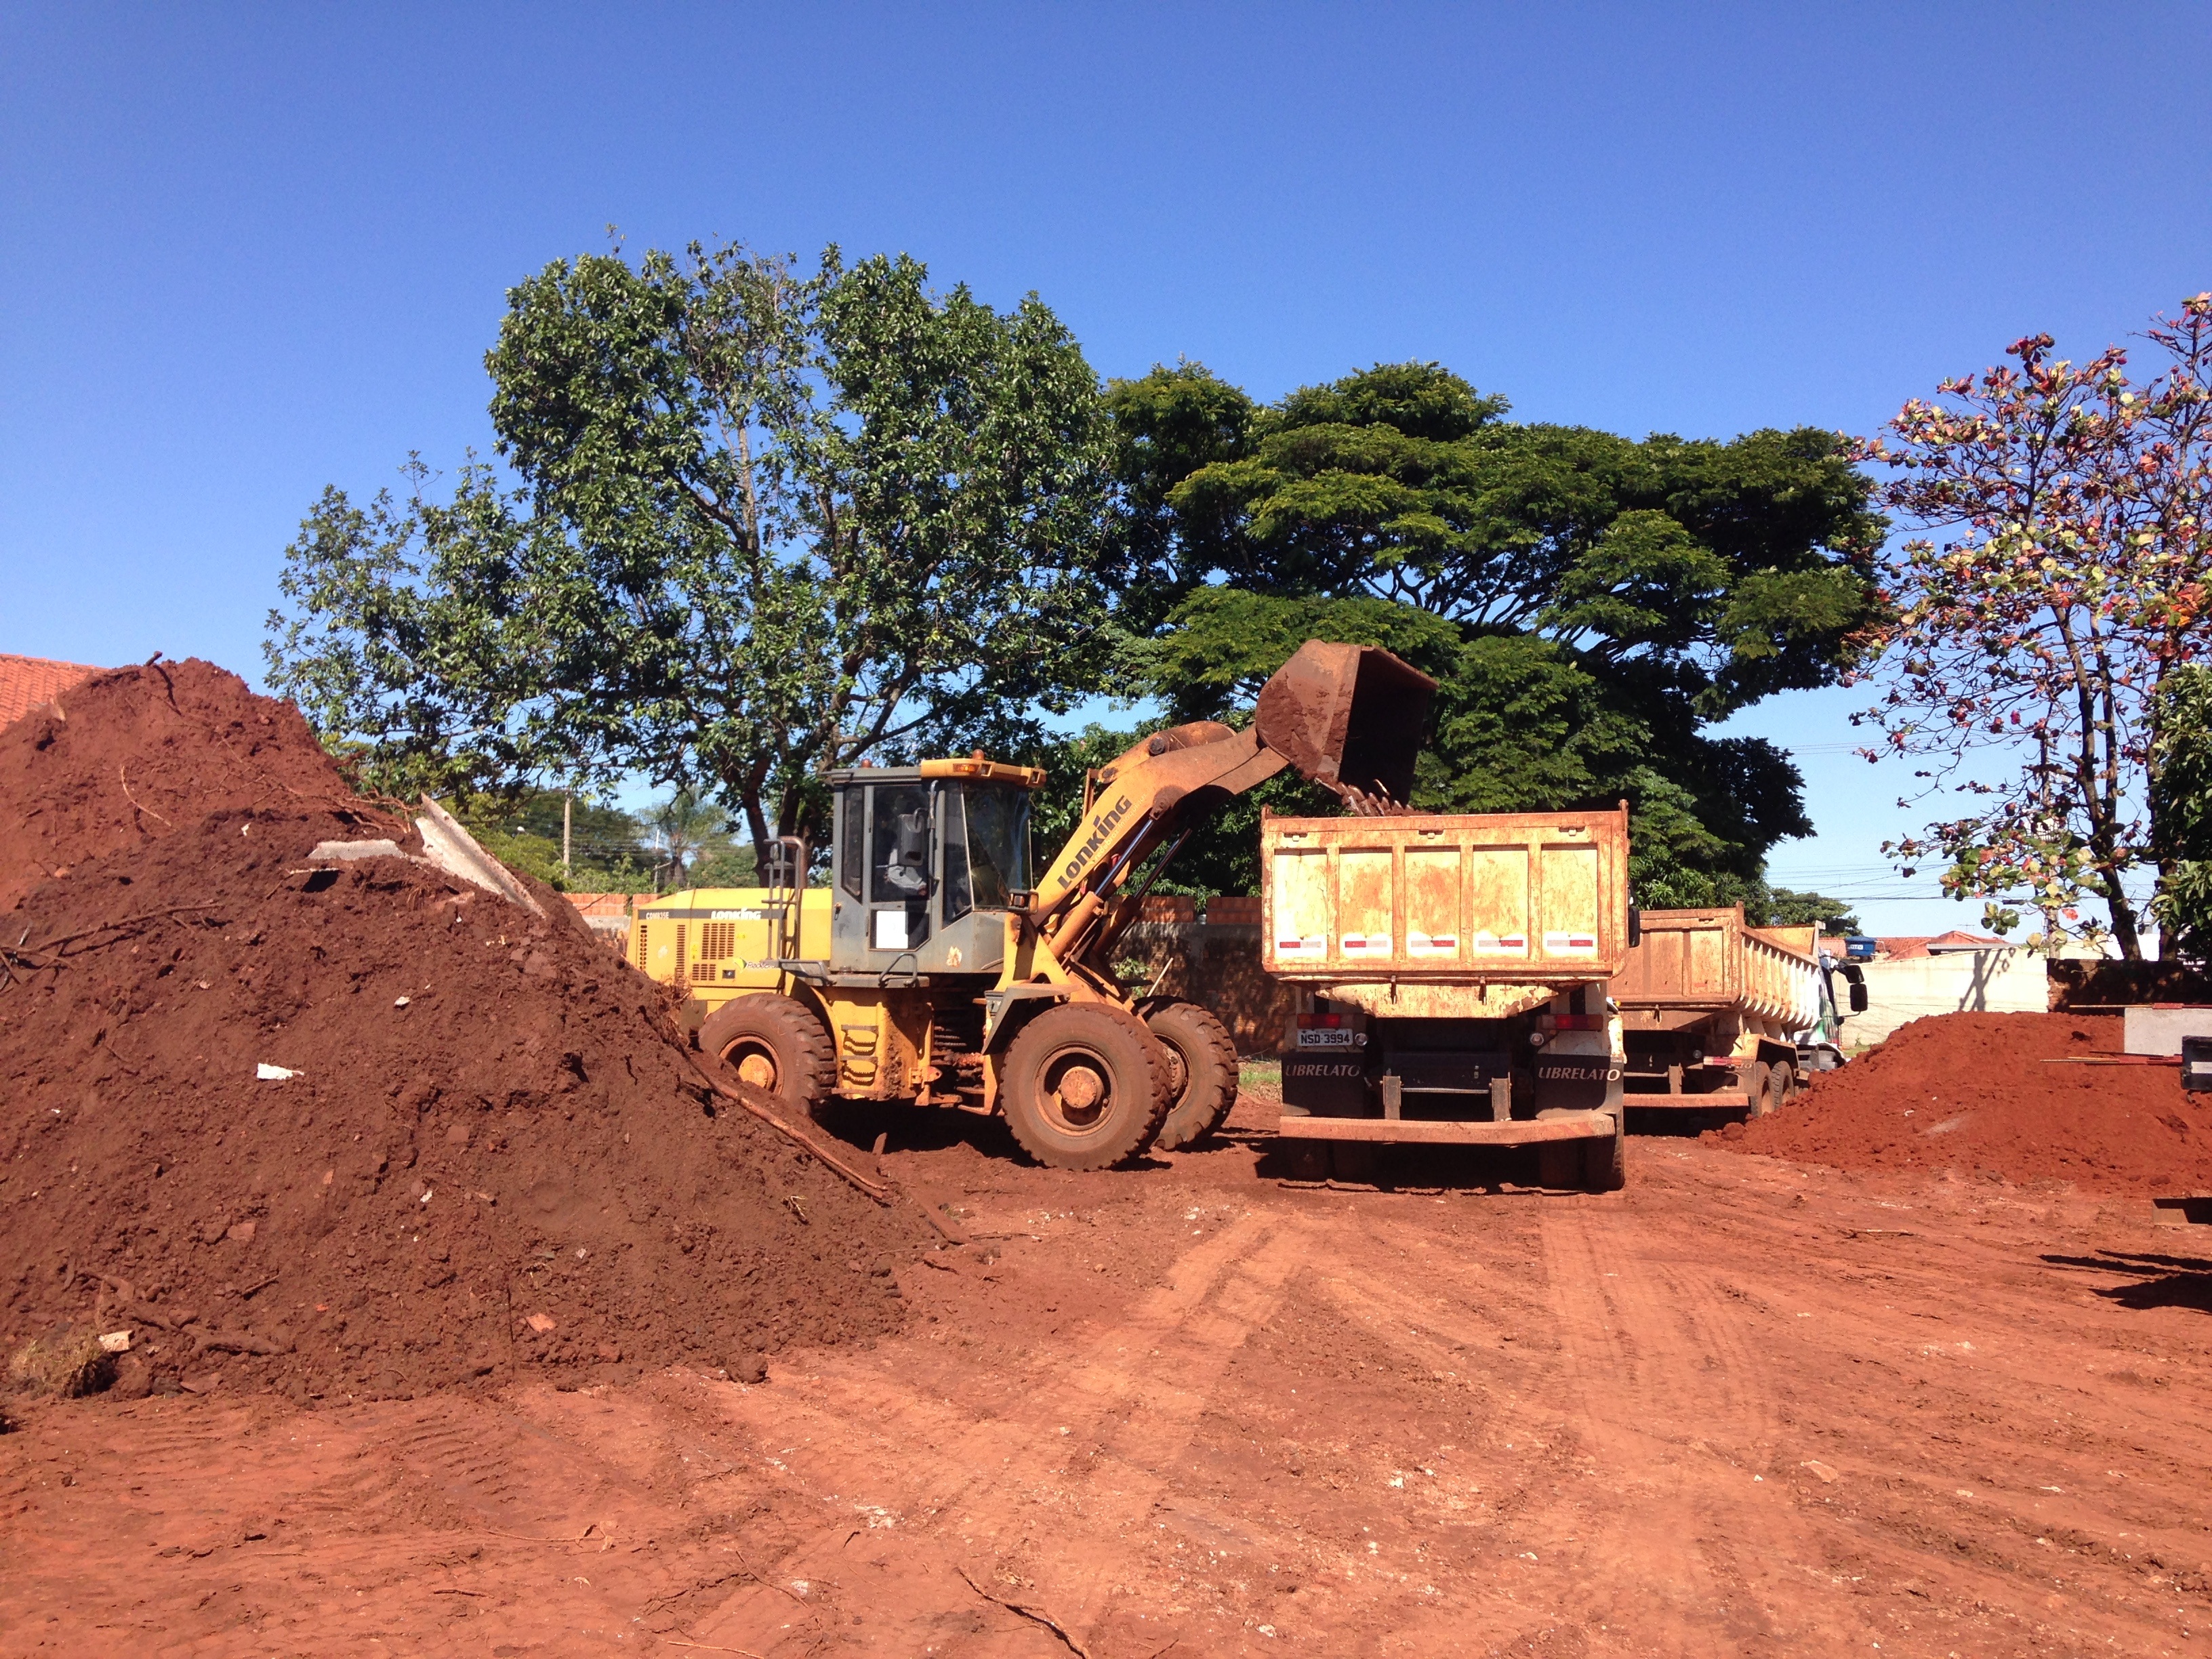
work, tree, ground, asphalt, transport, vehicle, soil, agriculture, bulldozer, trucks, excavator, earthwork, construction equipment